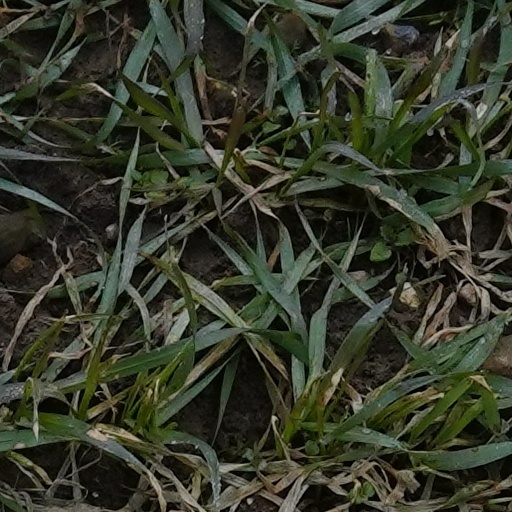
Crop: wheat